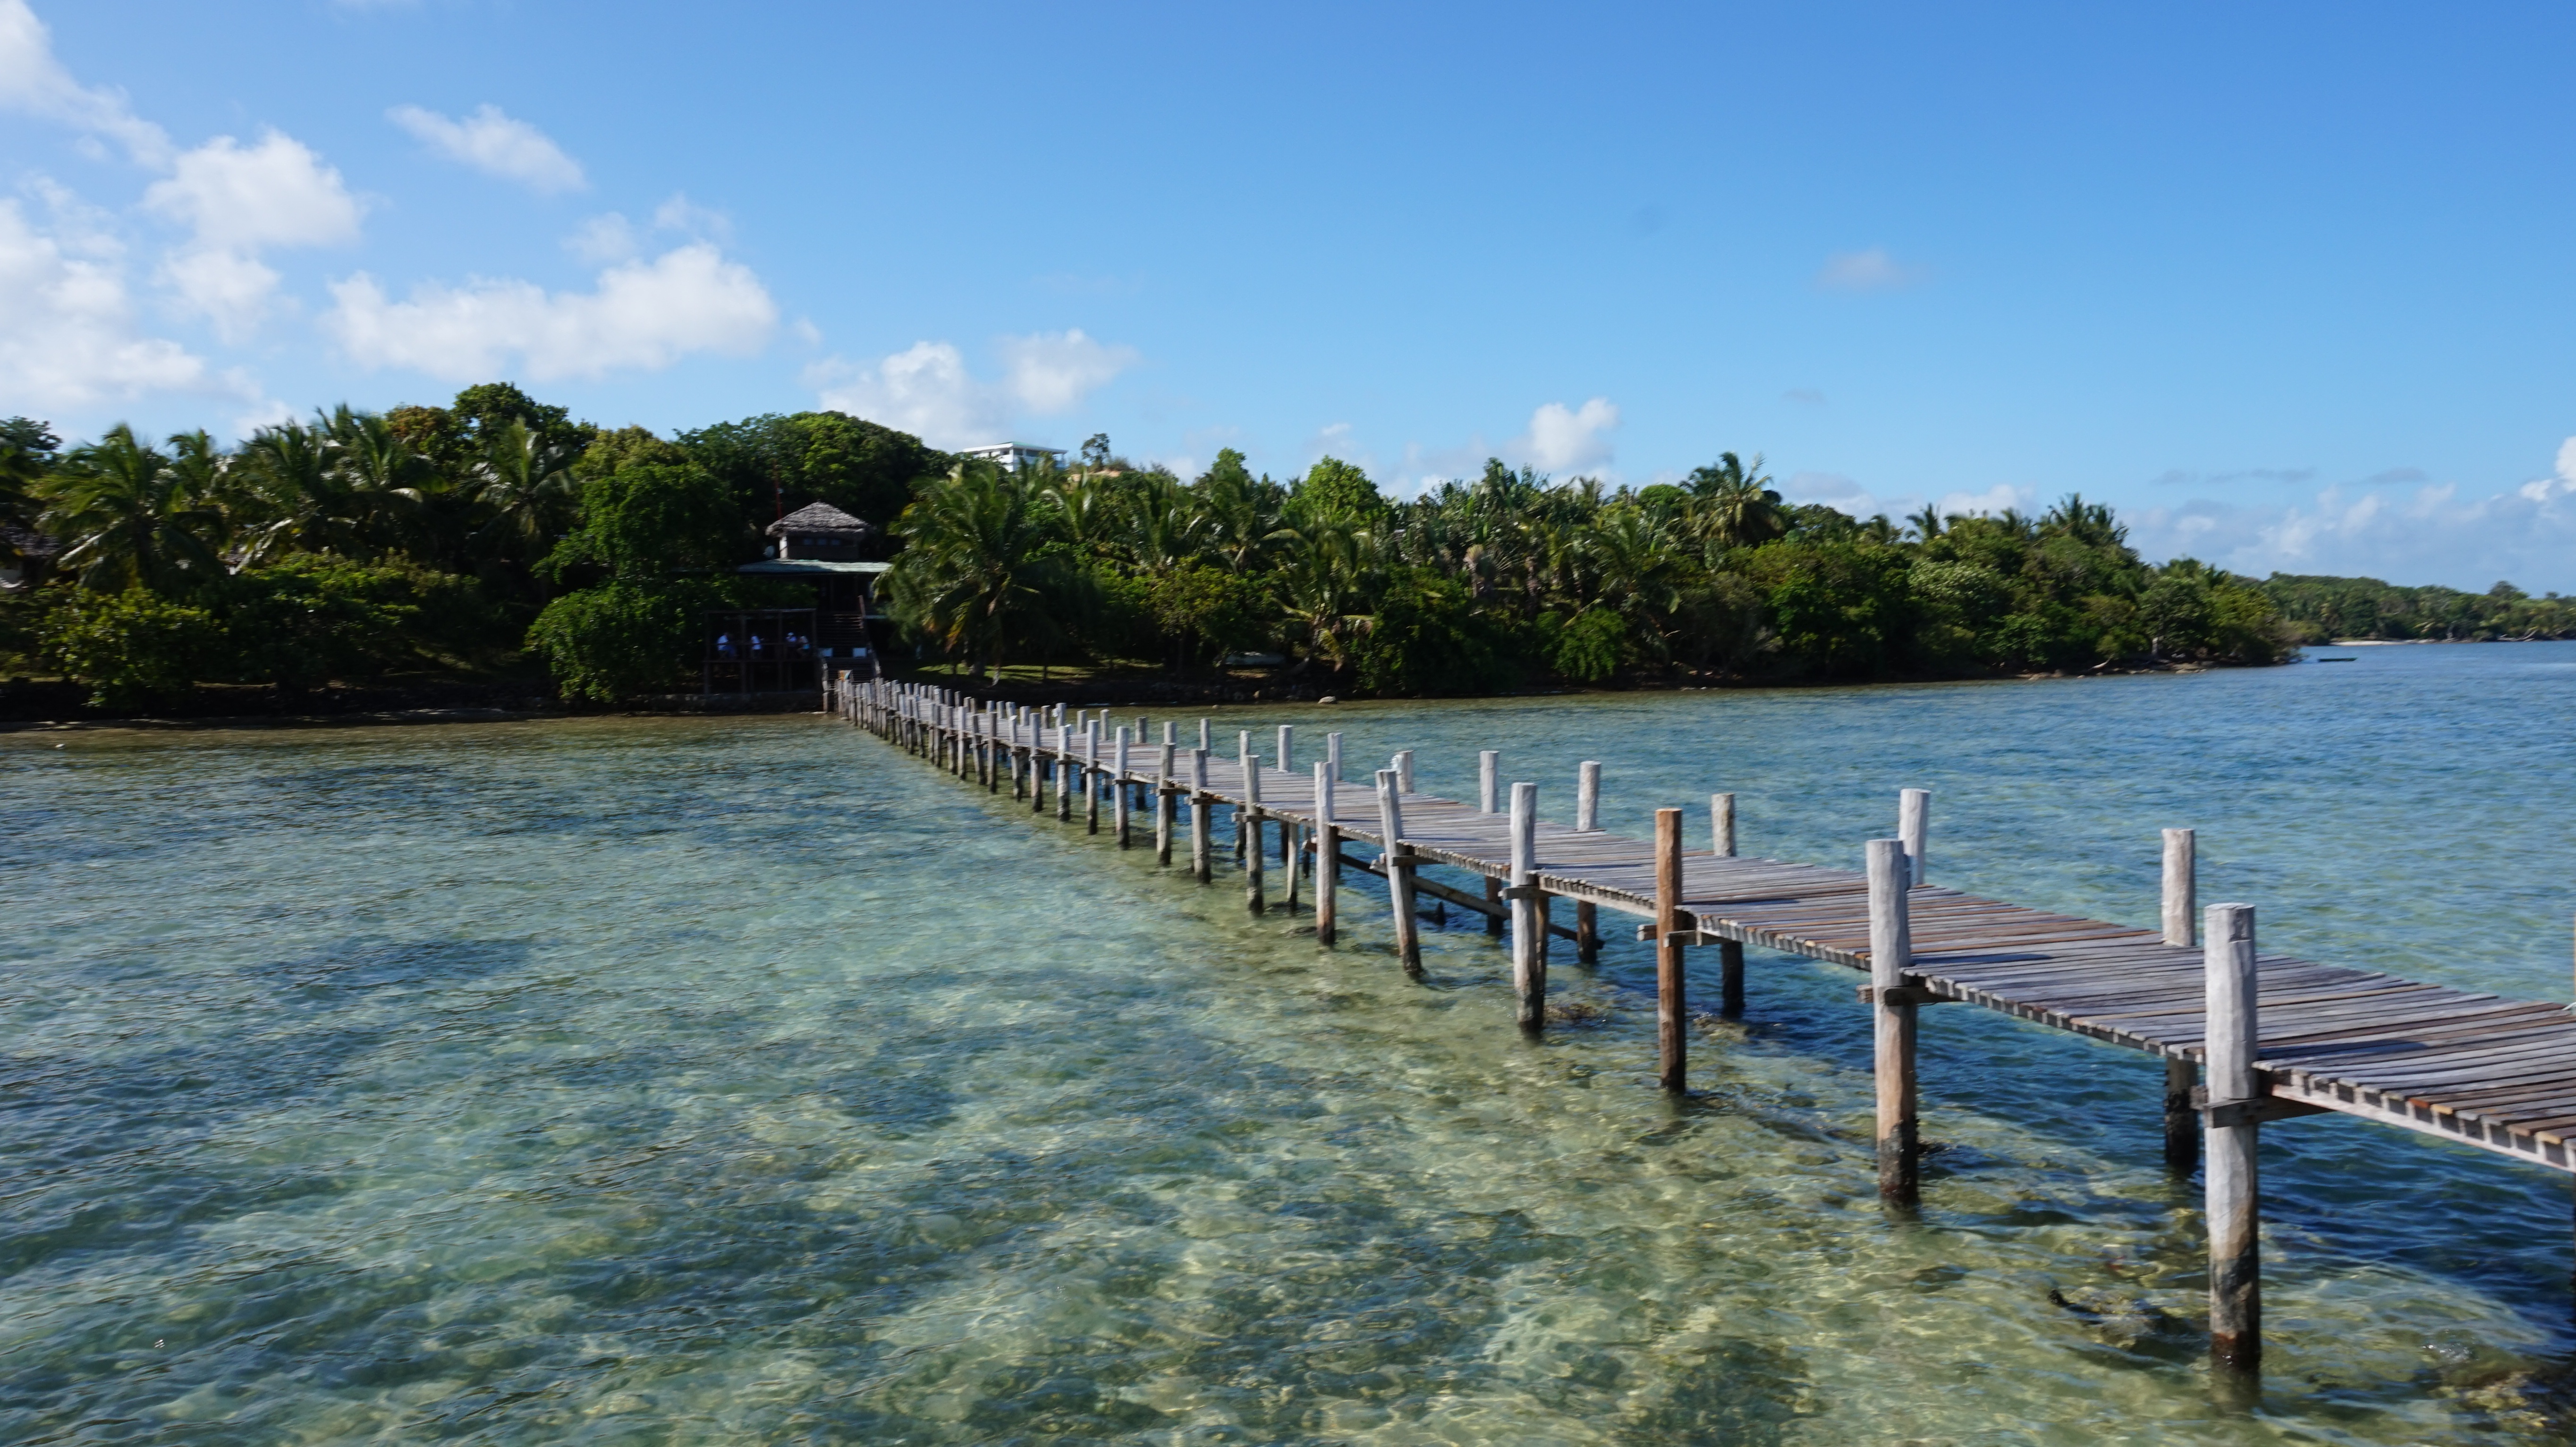
beach, sea, coast, water, nature, dock, shore, lake, vacation, cove, inlet, weather, lagoon, bay, reservoir, body of water, landscapes, the sun, no people, the pier